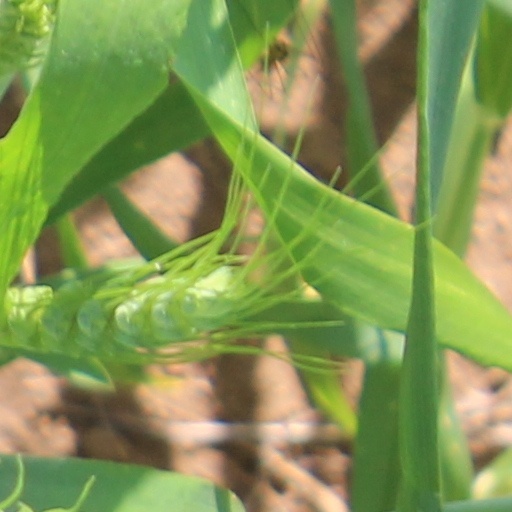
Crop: wheat